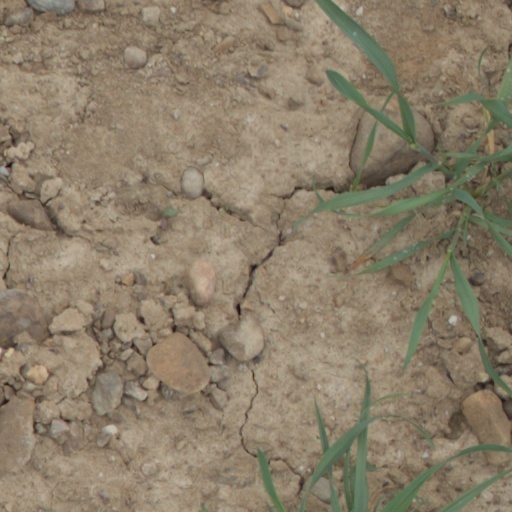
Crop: wheat